Endi E. Poskovic

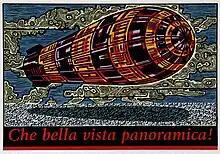
Endi Poskovic Sunny Day over the Bay in Orange and Deep Blue with Red

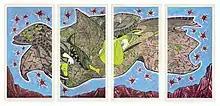
Endi Poskovic Sacrifice of Zuleikha

Elvedin Pošković was born on January 29, 1969, in Sarajevo, Bosnia and Herzegovina, which was then the former Socialist Federal Republic of Yugoslavia, Poskovic graduated from Sarajevo High School of Applied Arts and Sarajevo Principal Music School Mladen Pozajiċin in 1986 before attending the University of Sarajevo Academy of Fine Arts from which he graduated in 1990 in the class of Professor .